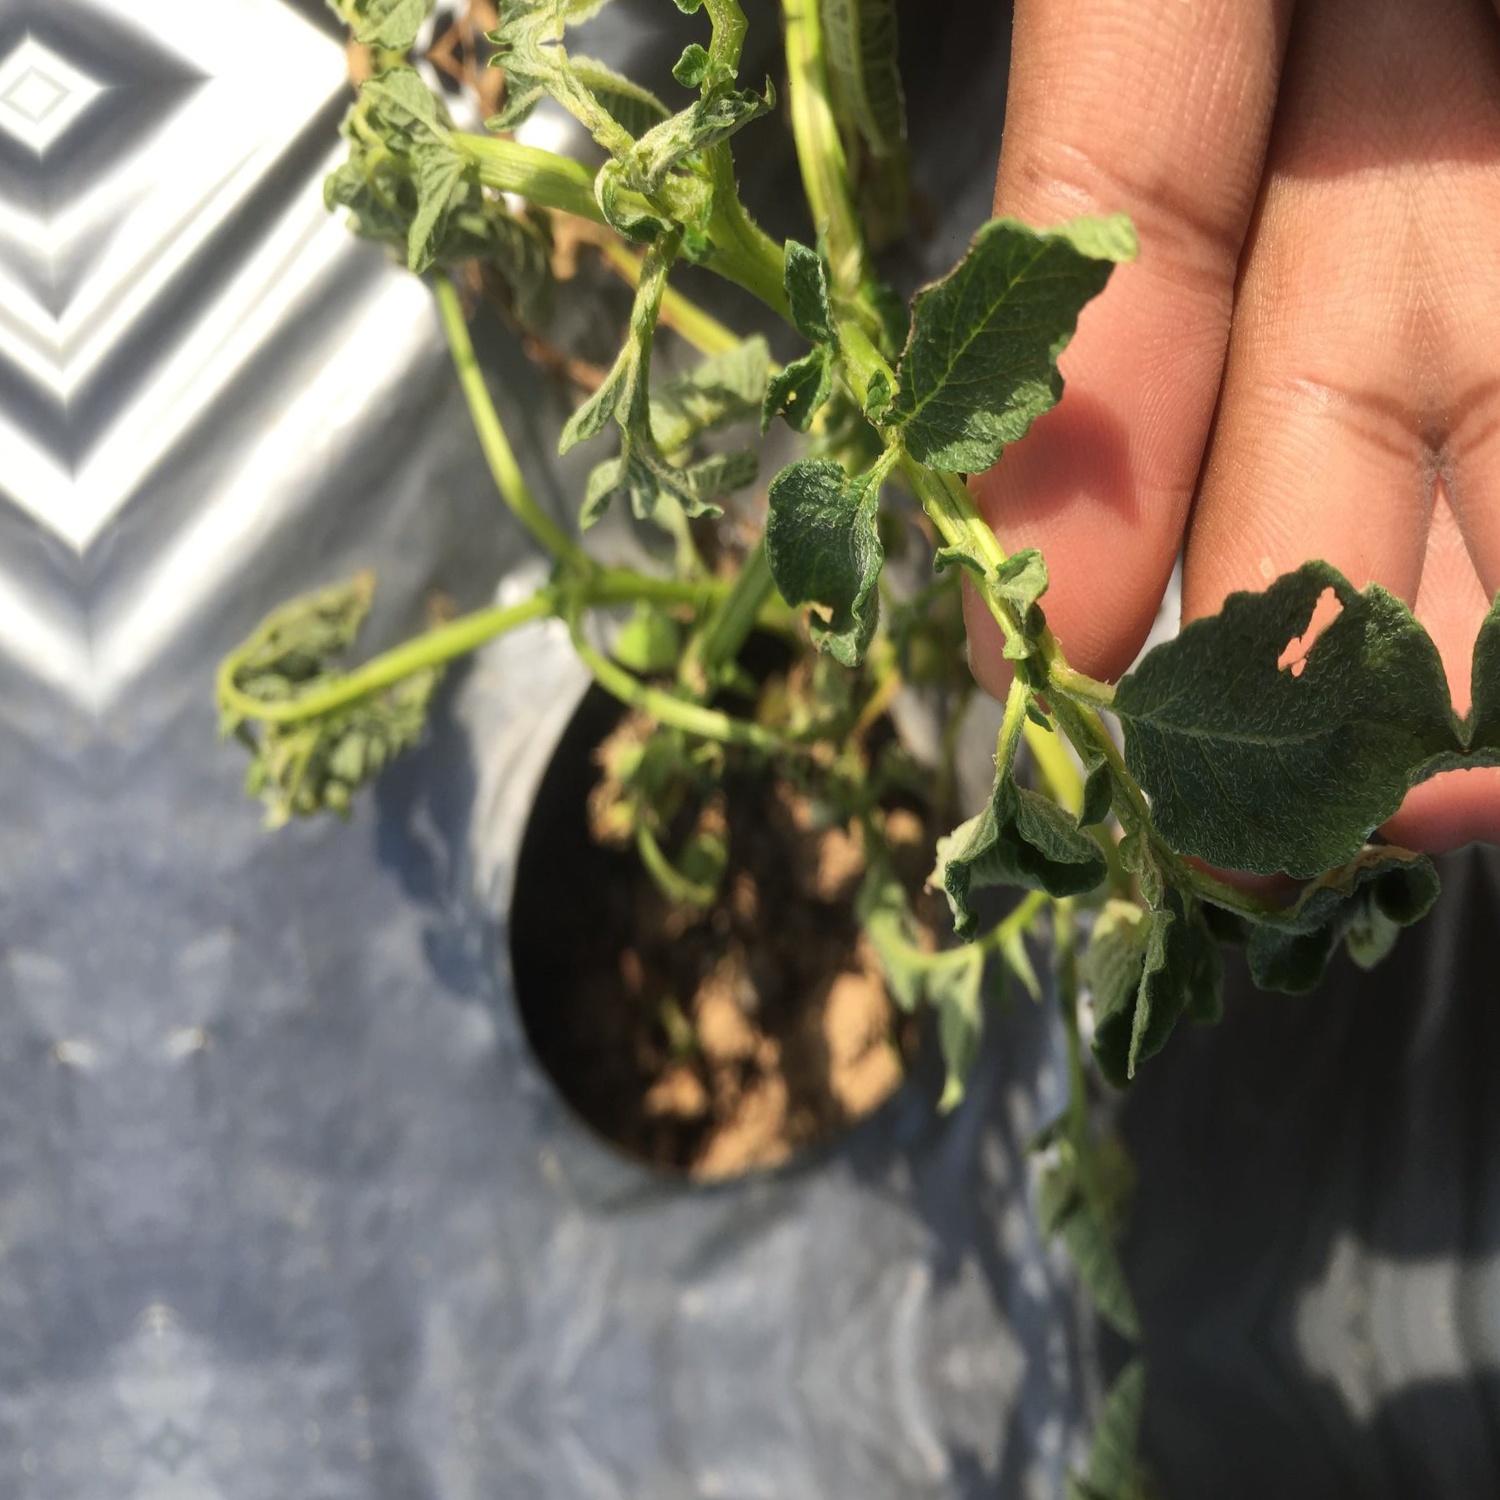
Etiqueta: Pudricion_Parda